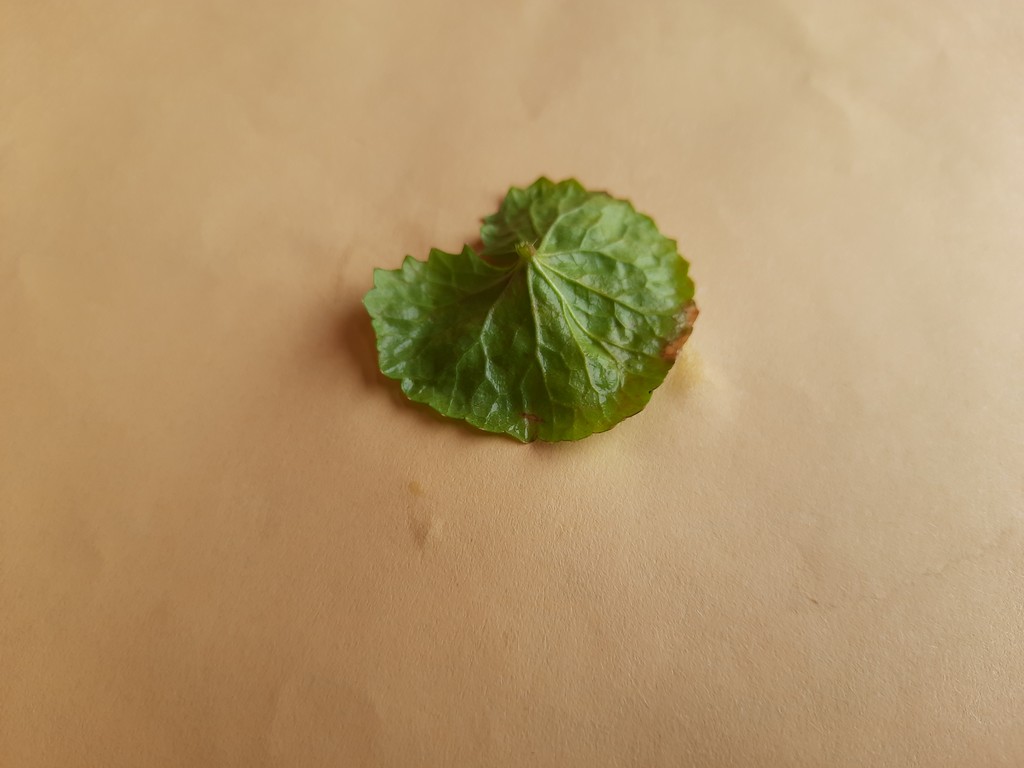
Label: Unhealthy